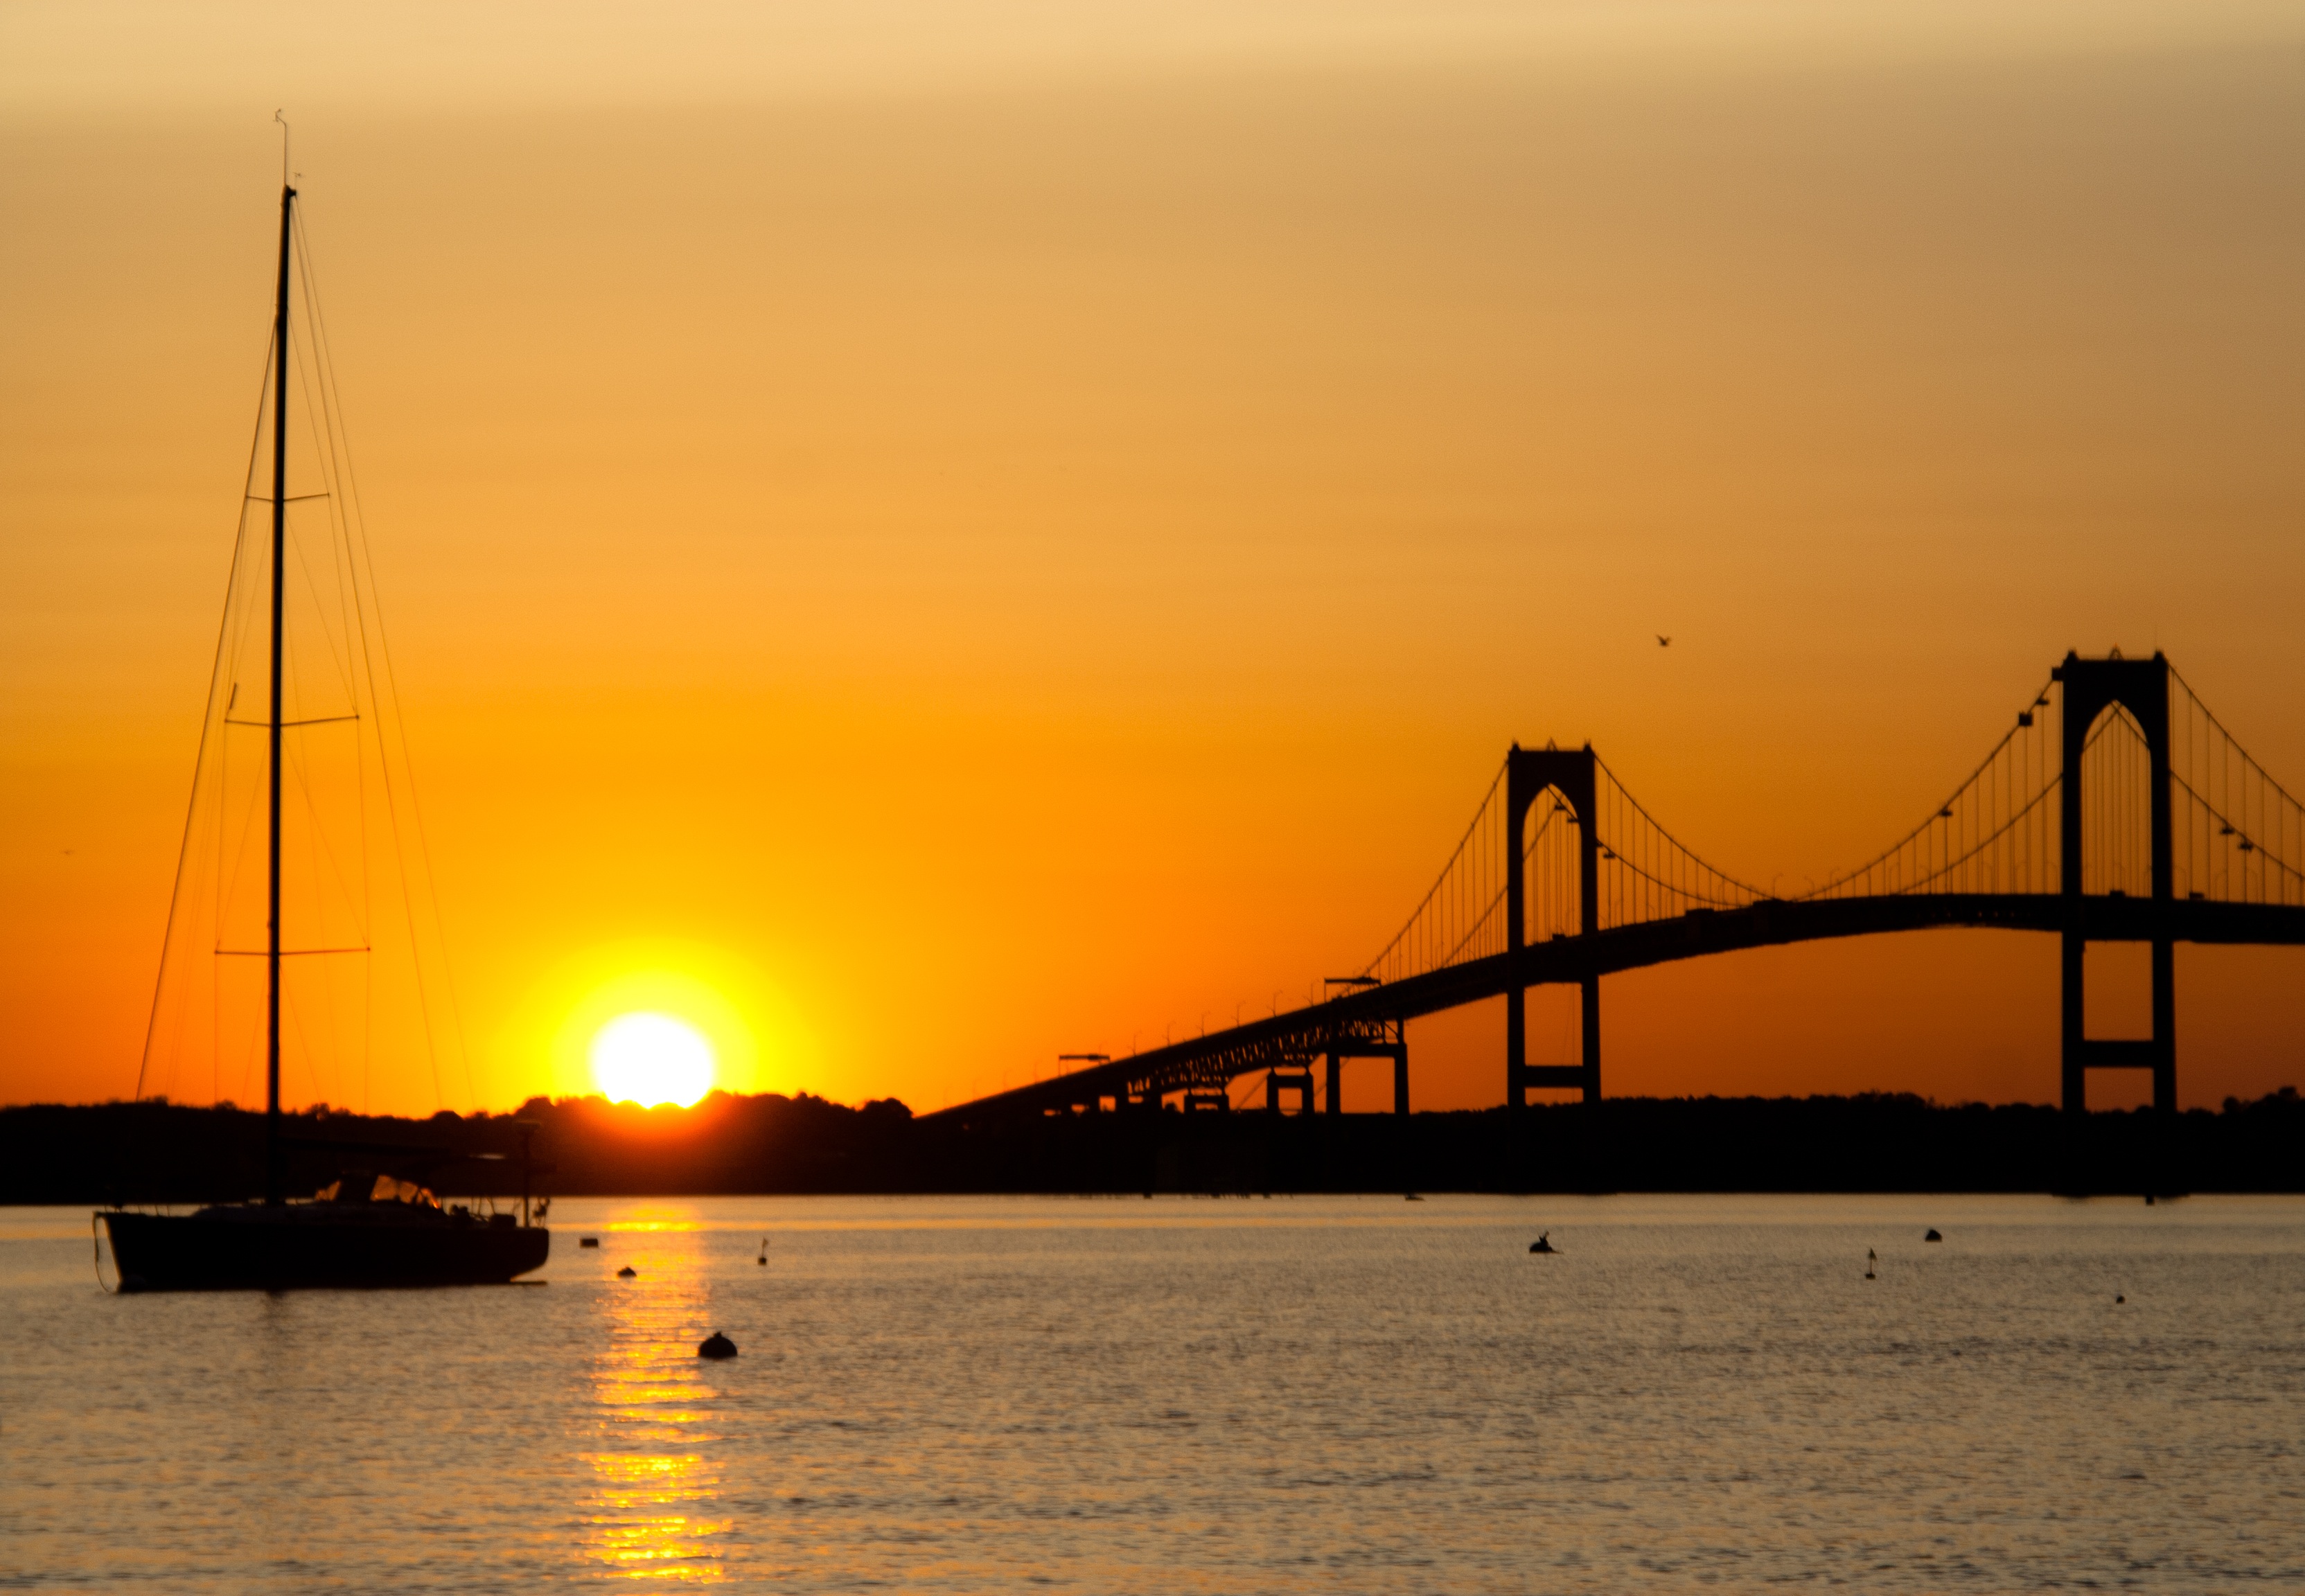
beach, sea, coast, ocean, horizon, sun, sunrise, sunset, sunlight, morning, dawn, dusk, evening, vehicle, tower, bay, newport, afterglow, rhode island, that was 3 words